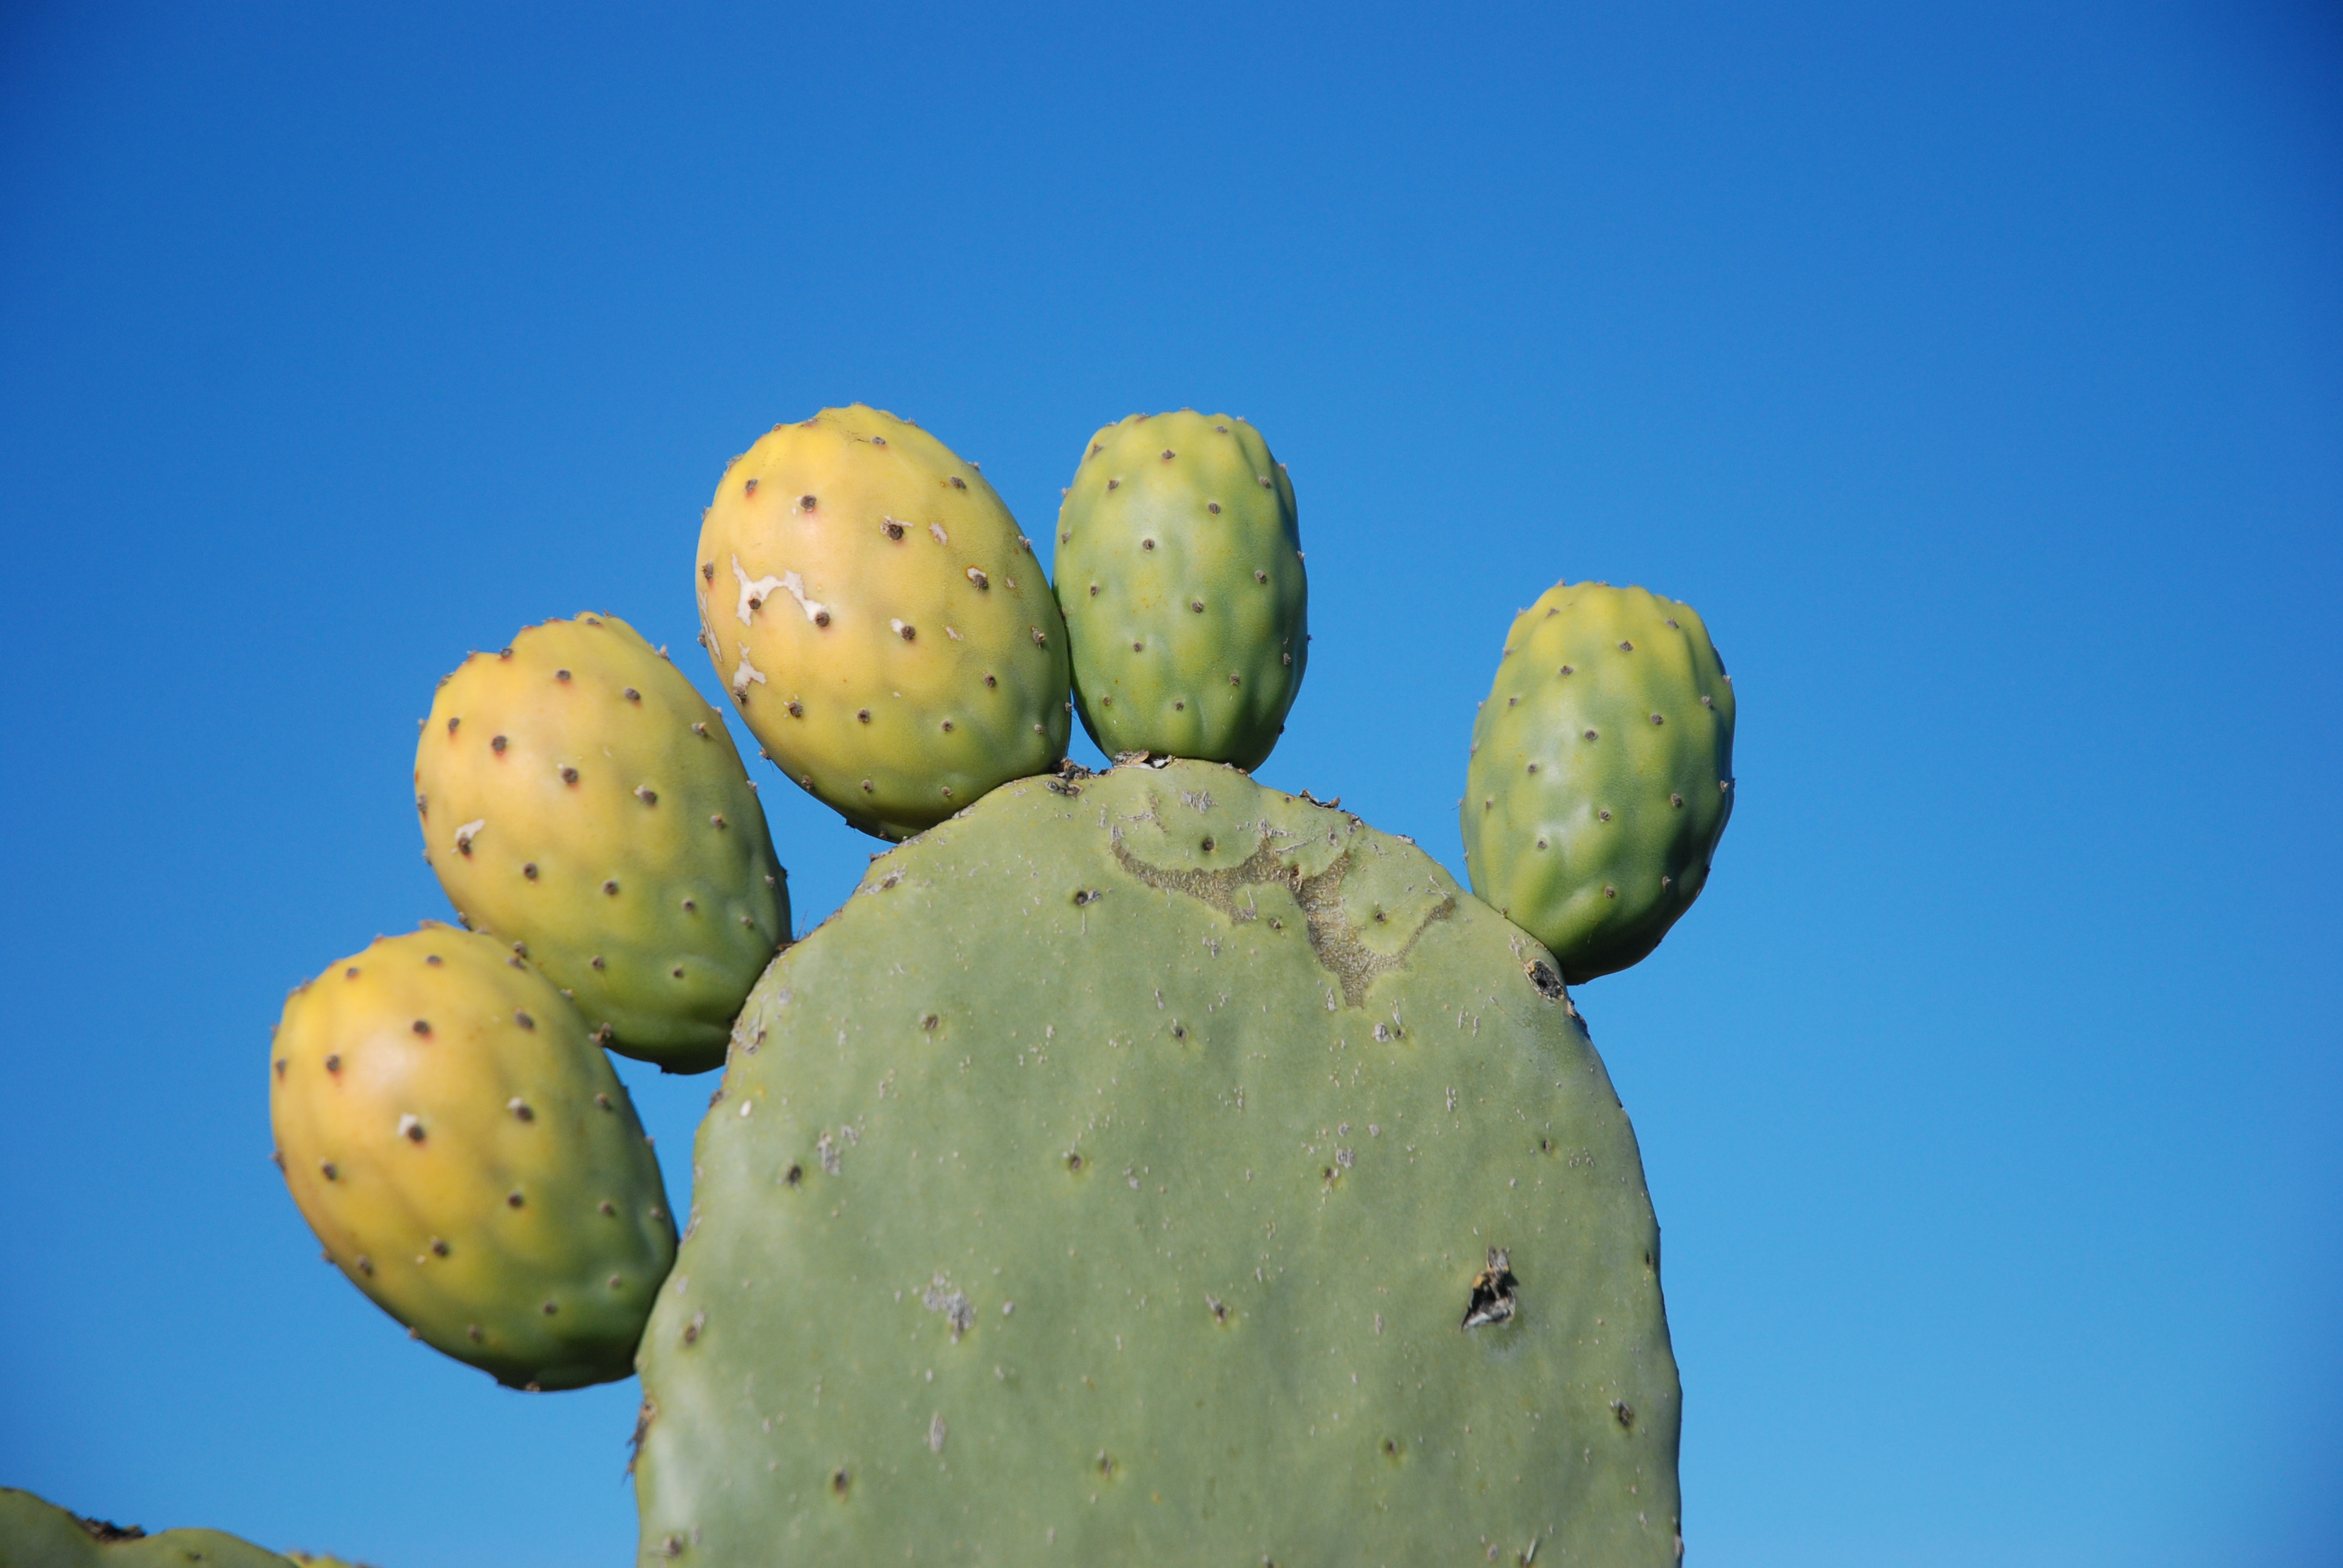
cactus, plant, fruit, flower, food, produce, botany, caryophyllales, flowering plant, prickly pear, land plant, hedgehog cactus, nopal, barbary fig